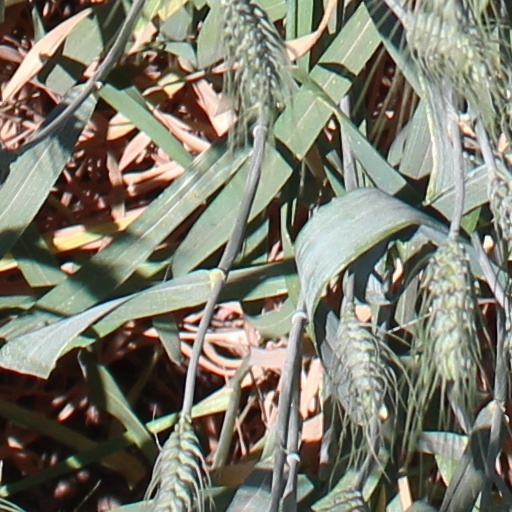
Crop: wheat